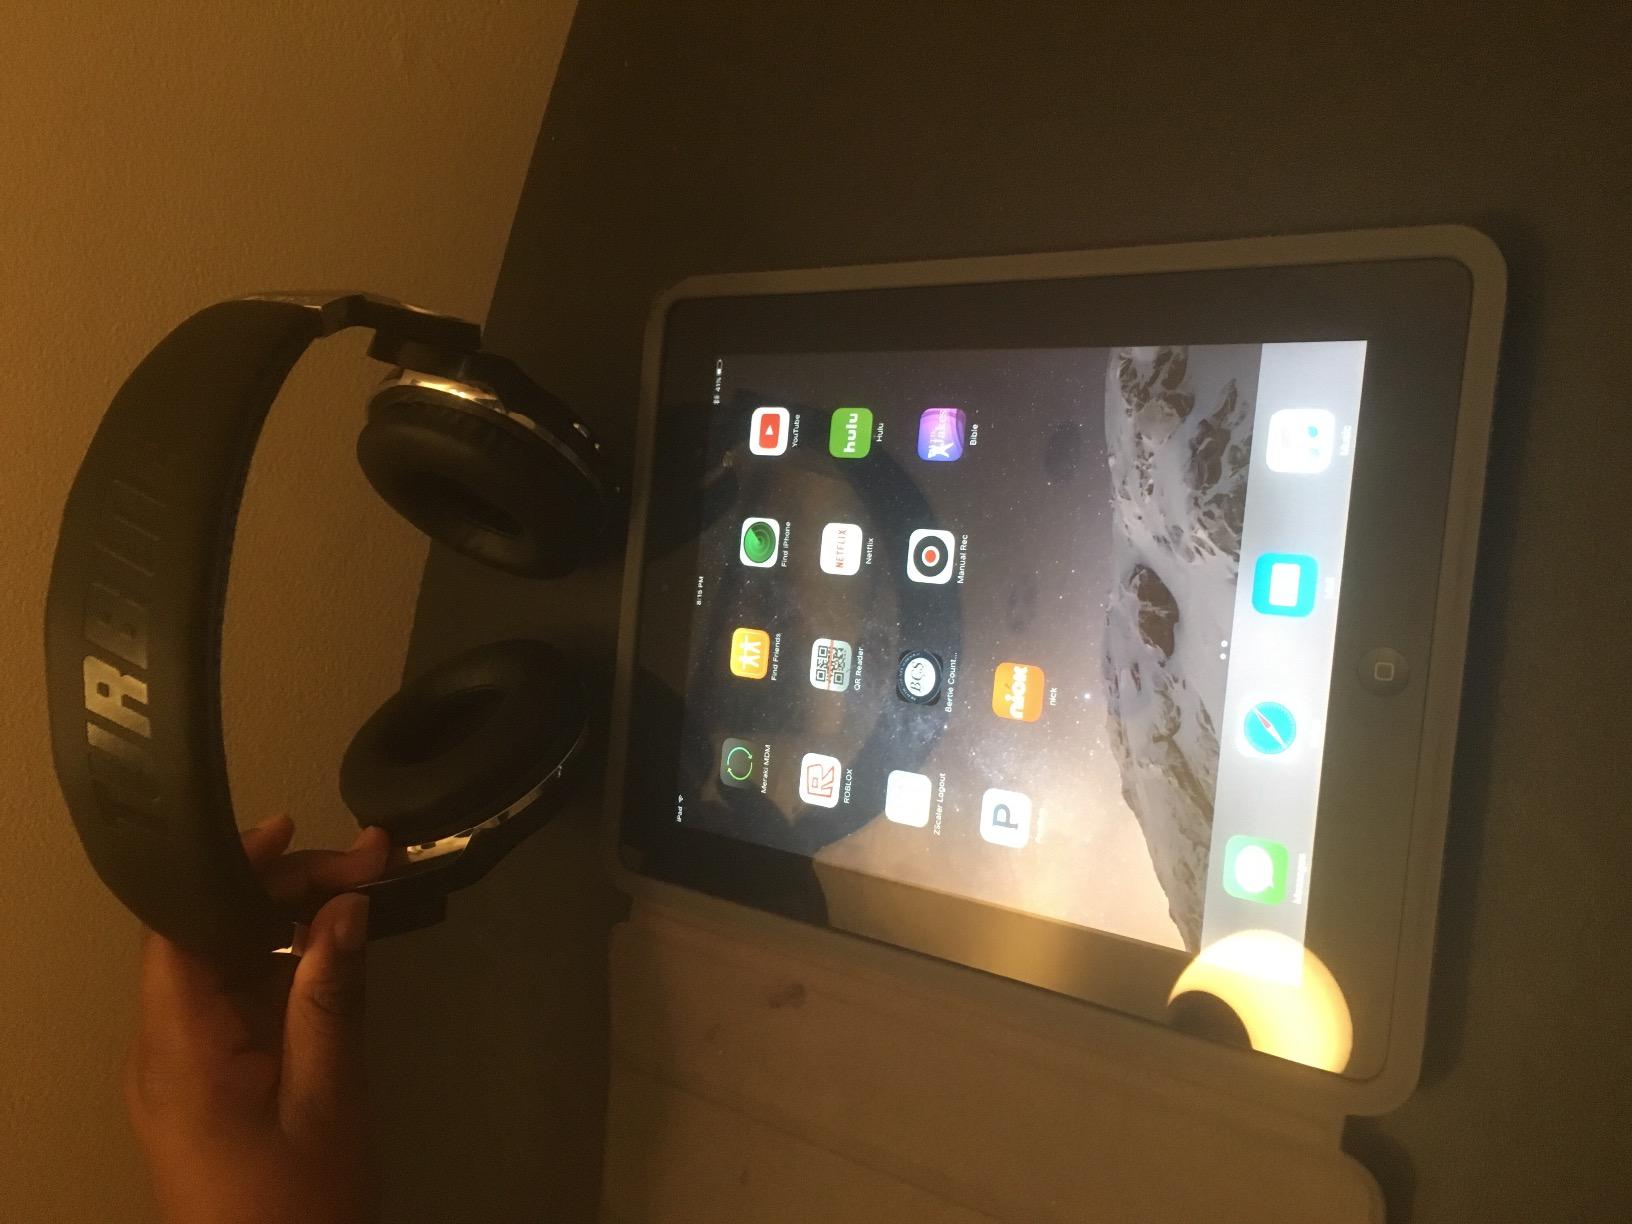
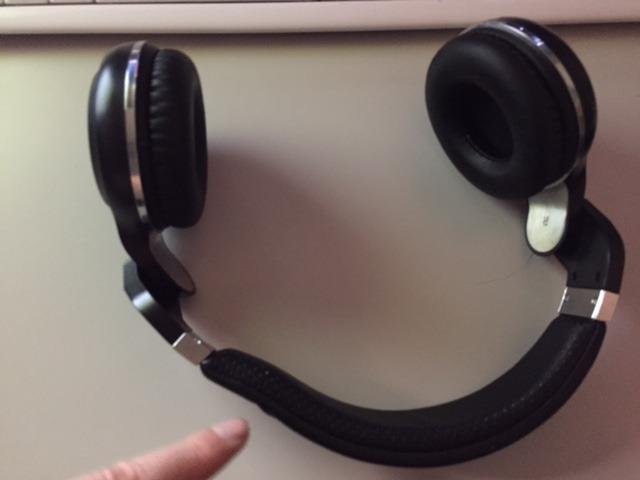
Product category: headphones
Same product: yes